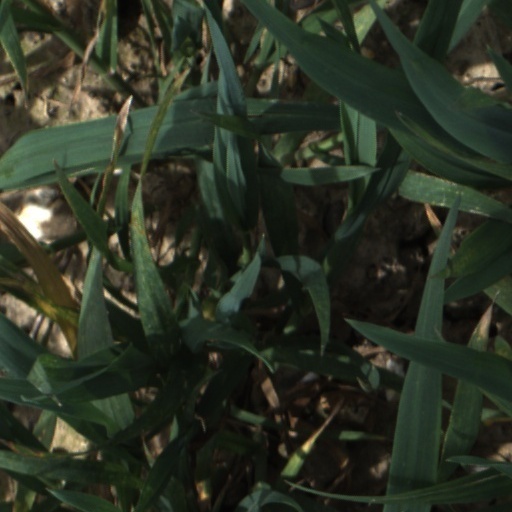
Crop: wheat